Rammed earth

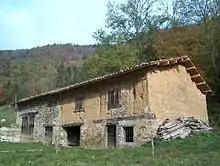
Rammed-earth edifice on a farm in France

Edifices of rammed earth are potentially more sustainable and environmentally friendly than other building techniques, depending on cement content and level of local material sourcing. Rammed-earth edifices that use locally available materials have low embodied energy and generate very little waste. The soils used are typically subsoil which conserve the topsoil for agriculture. When the soil excavated in preparation for a foundation can be used, the cost and energy consumption of transportation are minimal, however this requires testing of materials for suitability. Rammed earth has potentially low manufacturing impact, contingent on the amount of cement and the amount that is locally sourced; it is often quarried aggregates rather than "earth".